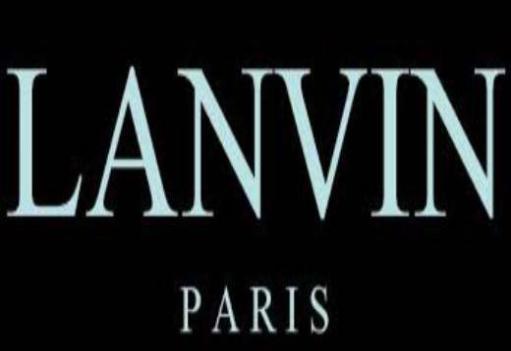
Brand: lanvin
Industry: Necessities